Politics of Russia

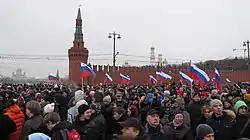
Russian opposition protest in Moscow, 1 March 2015

During 1992-93 Yeltsin had argued that the existing, heavily amended 1978 constitution of Russia was obsolete and self-contradictory and that Russia required a new constitution granting the president greater power. This assertion led to the submission and advocacy of rival constitutional drafts drawn up by the legislative and executive branches. The parliament's failure to endorse a compromise was an important factor in Yeltsin's dissolution of that body in September 1993.